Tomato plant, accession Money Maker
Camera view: horizontal (90 deg, fisheye); turntable rotation: 90 degrees
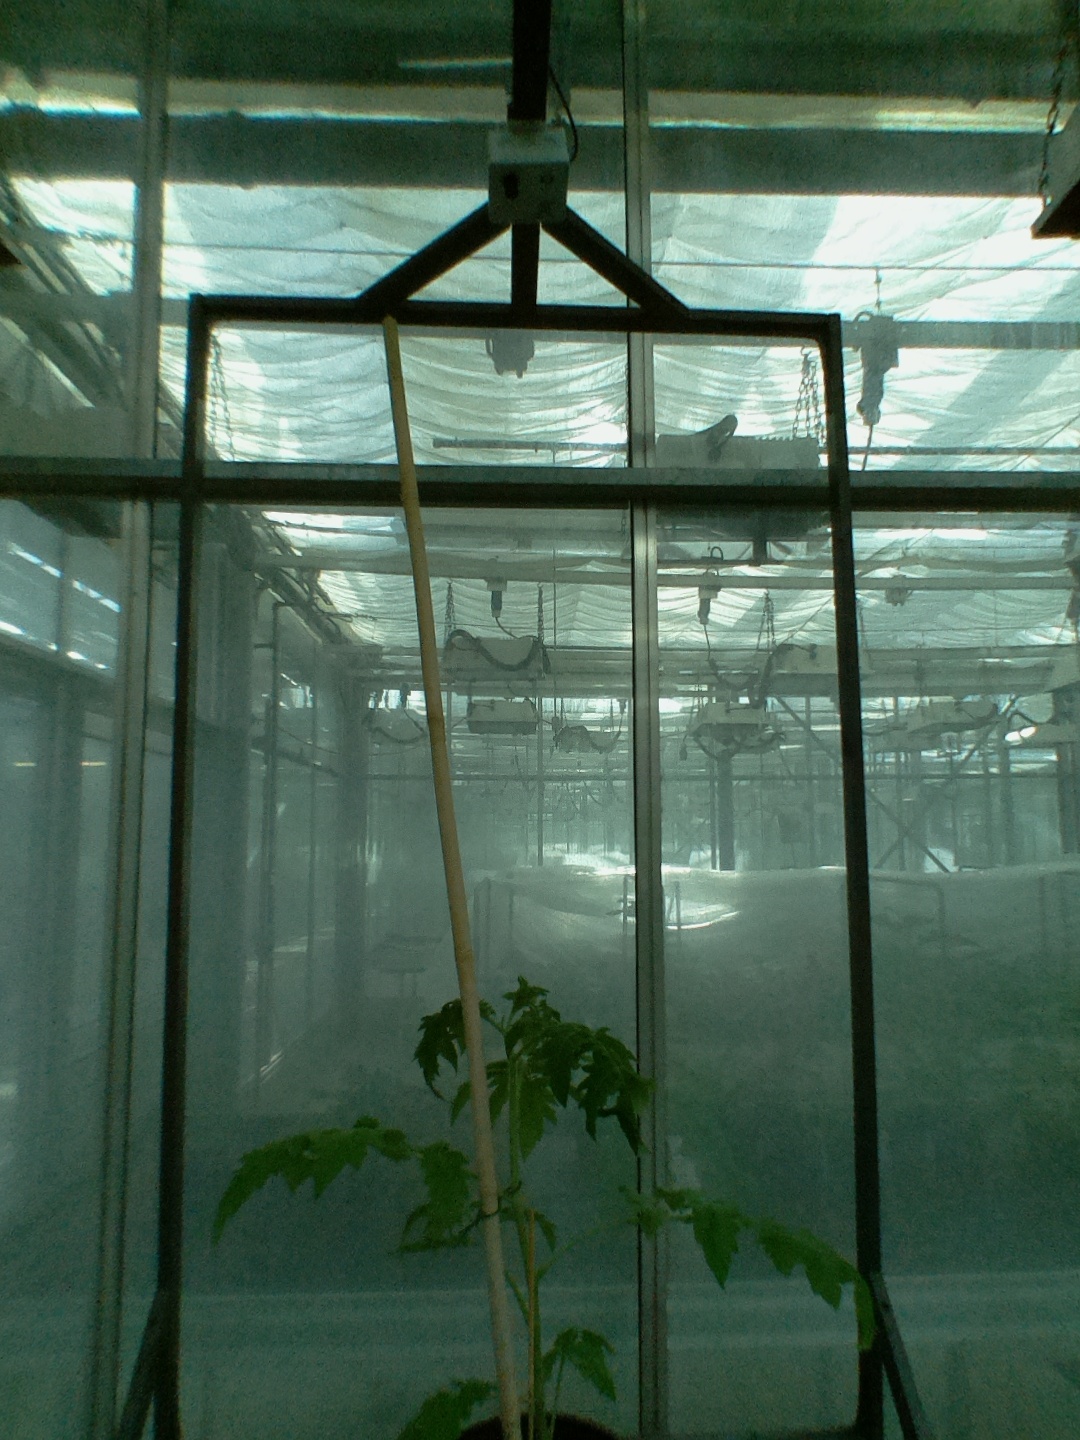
BBCH growth stage 13: 6 of true leaves visible